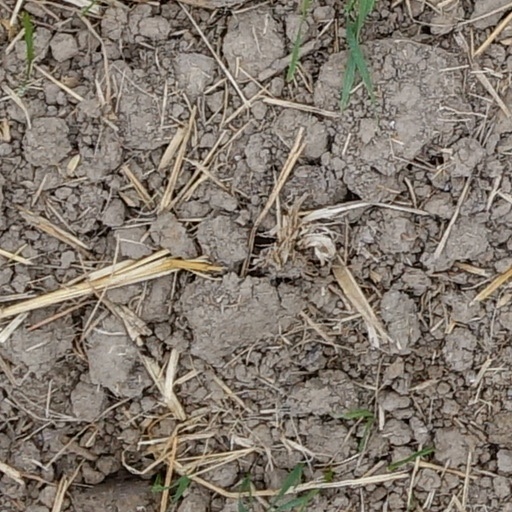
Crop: wheat